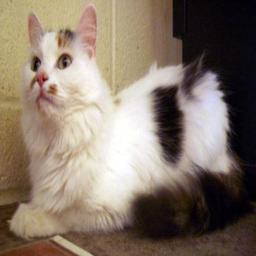
Animal: cats